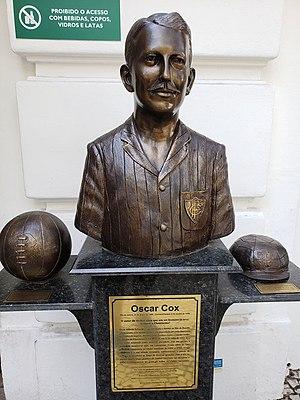
Le Fluminense Football Club est un club de football brésilien situé à Rio de Janeiro. Fondé dans les premières années du XXᵉ siècle sous la forme d’un club entièrement consacré au football, le club compte seize autres sections sportives. La section la plus célèbre reste néanmoins celle du football.